Nebraska Man

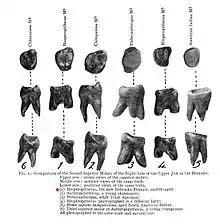
A comparison of the "Hesperopithecus" tooth with those of primates

In February 1922, Harold Cook wrote to Dr. Henry Osborn to inform him of a tooth that he had in his possession for some time. The tooth had been found years prior in the Upper Snake Creek beds of Nebraska along with other fossils typical of North America. Osborn received the specimen in March 1922, and quickly set out to identify it. Osborn, along with Dr. William D. Matthew soon came to the conclusion that the tooth had belonged to an anthropoid ape. They then passed the tooth along to William K. Gregory and Dr. Milo Hellman, who agreed that the tooth belonged to an anthropoid ape more closely related to humans than to other apes. Only a few months later, an article was published in "Science" announcing the discovery of a manlike ape in North America. An illustration of "H. haroldcookii" was done by artist Amédée Forestier, who modeled the drawing on the proportions of ""Pithecanthropus"" (now "Homo erectus"), the "Java ape-man," for the "Illustrated London News". Osborn was not impressed with the illustration, calling it: "a figment of the imagination of no scientific value, and undoubtedly inaccurate".